Joseph M. Young

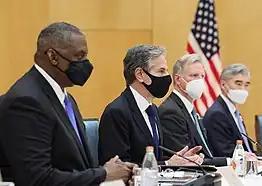
Joseph Young with Secretary of State Tony Blinken and General Lloyd Austin in Japan, March 2021

Joseph M. Young is an American diplomat who served as the "chargé d'affaires ad interim" at the U.S. Embassy Tokyo from July 22, 2019, to June 17, 2021, after the resignation of Bill Hagerty. Young is a career member of the U.S. Foreign Service and served as the Deputy Chief of Mission at the U.S. Embassy in Tokyo from 2017 to 2019, and as the Director for Japanese Affairs at the United States Department of State from 2012 to 2014. He served at the second time Chargé d'affaires ad interim at the U.S. Embassy Tokyo from February 9 to April 18, 2025.